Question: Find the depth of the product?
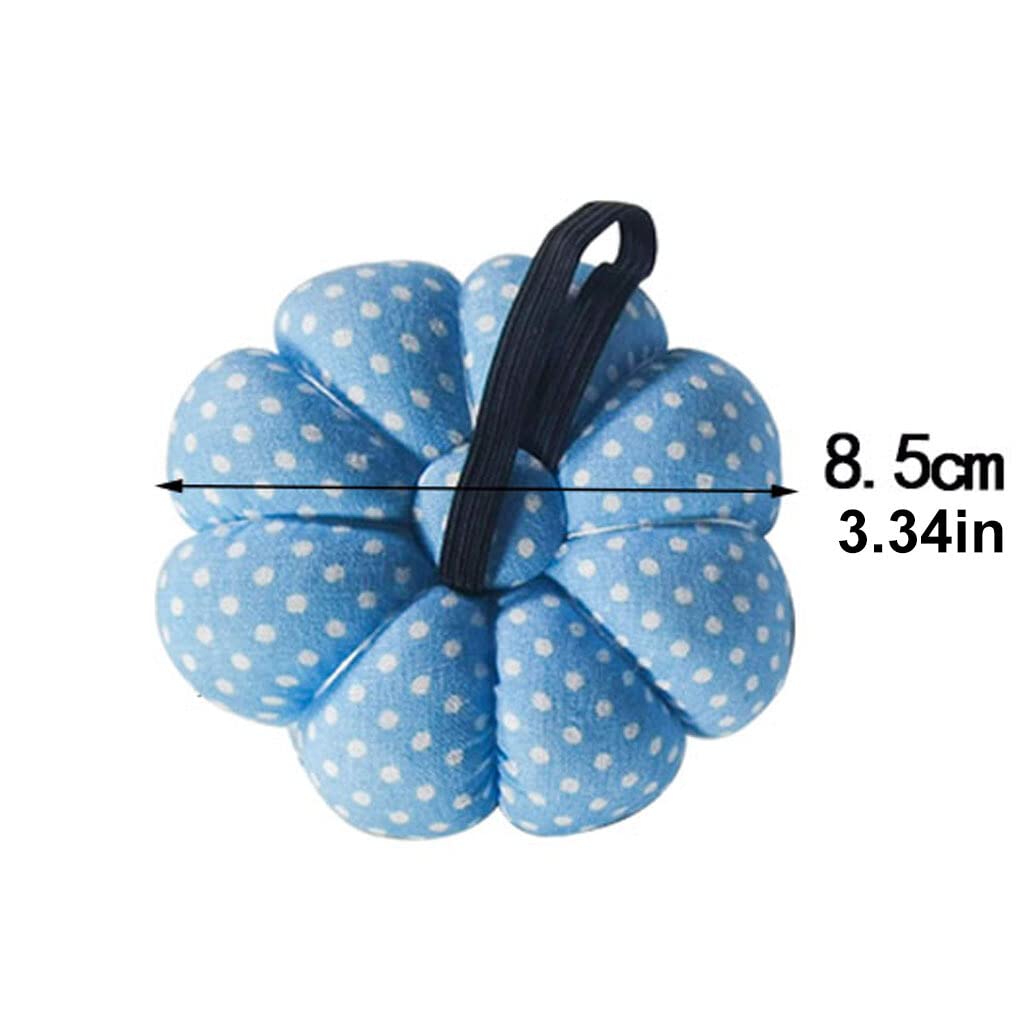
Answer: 8.5 centimetre